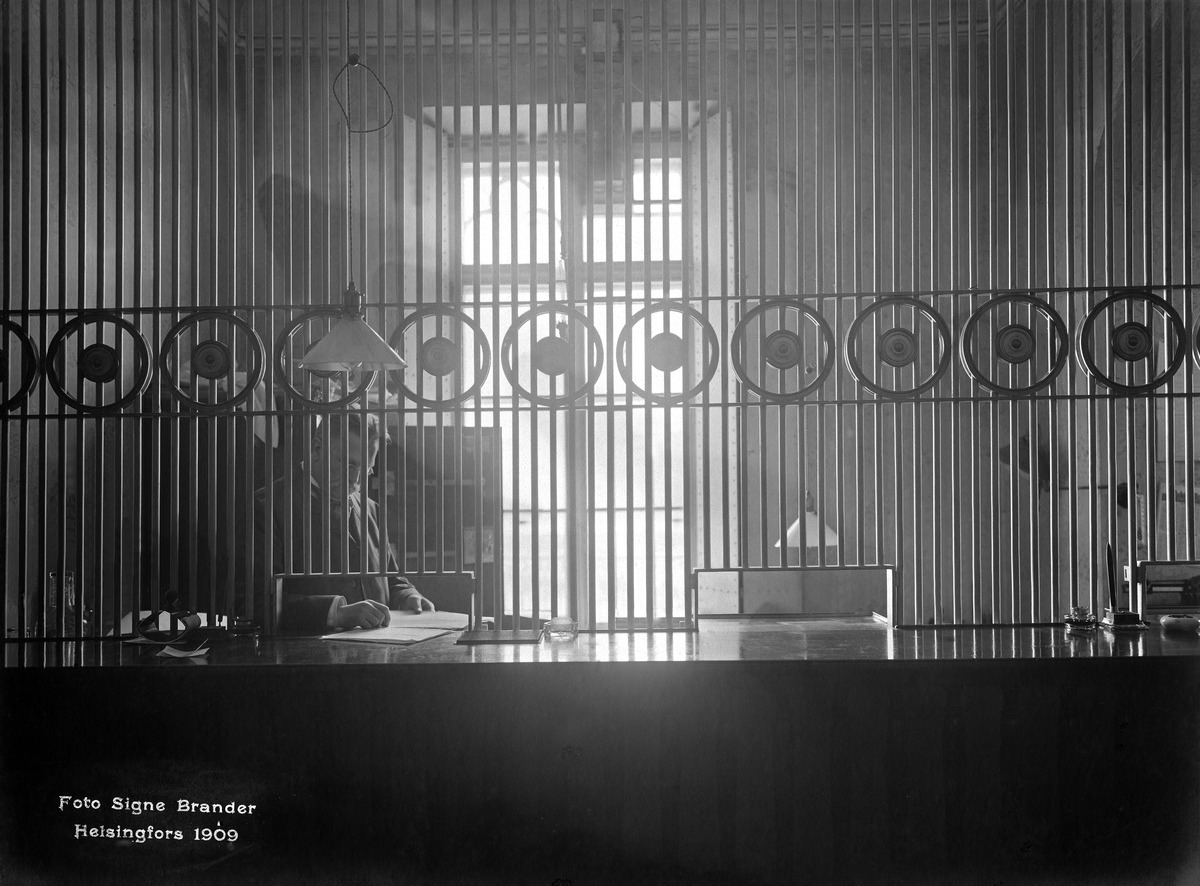
Vanha rautatieasema
sisällön kuvaus: Vanha rautatieasema.  Rahastonhoitajan konttori. mustavalkoinen
Kuvaaja: Brander, Signe, valokuvaaja
Ajankohta: kuvausaika 1909
Paikka: Suomi, Uusimaa, Helsinki, Kluuvi Helsinki
Aiheet: rautatiet, virkamiehet